Julien Dubuque

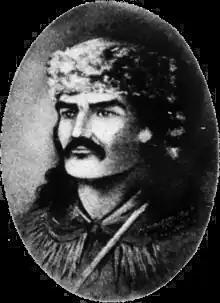
An artist's conception of Julien Dubuque

Julien Dubuque (January 1762 – 24 March 1810) was a Canadian of Norman origin from the area of Champlain, Quebec who arrived near what now is known as Dubuque, Iowa, which was named after him. He was one of the first European men to settle in the area. He initially received permission from the Meskwaki people to mine the lead in 1788, which was confirmed by the Spanish, who gave him a land grant in 1796.